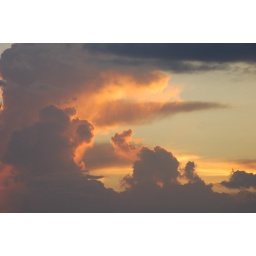
The morning sky from the back porch of my Aunt's house in Ochie....beautiful!